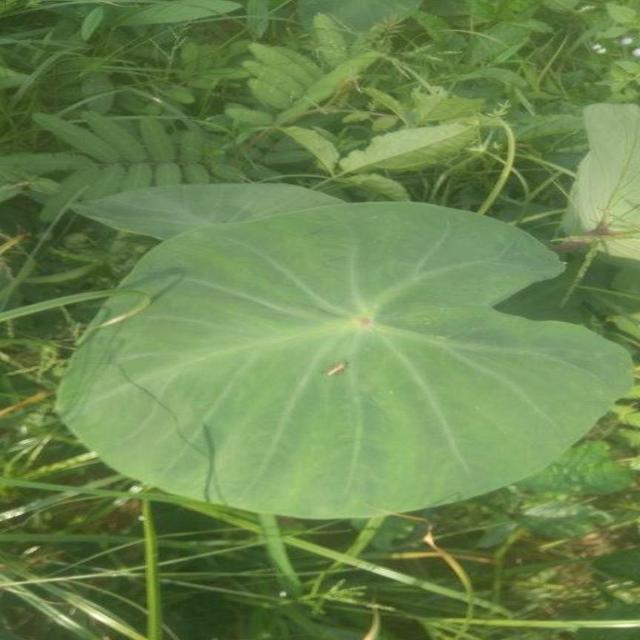
Label: Healthy